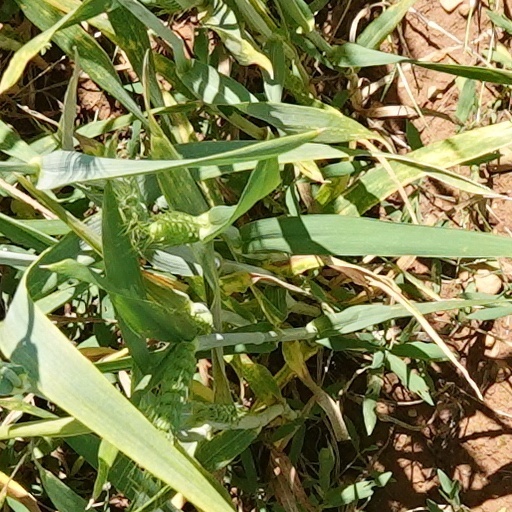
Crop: wheat